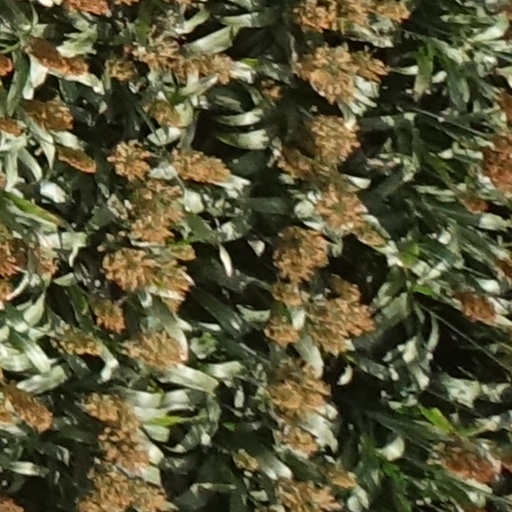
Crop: sorghum